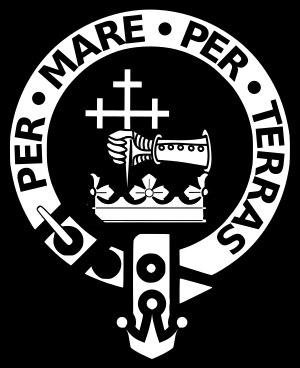
Le Clan MacDonald est l'un des plus grands clans écossais. Le chef du clan, Lord MacDonald, porte le titre de Seigneur des Îles. Leur devise est per mare per terras.